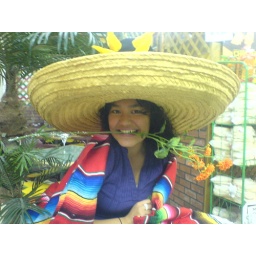
Those plastic plants in the background really create the theme.